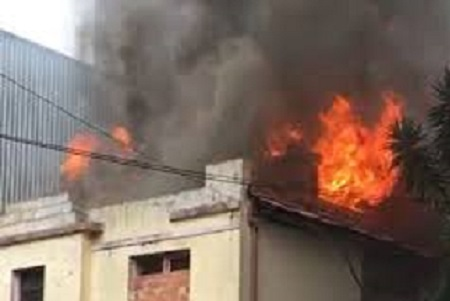
Fire: yes
Smoke: yes